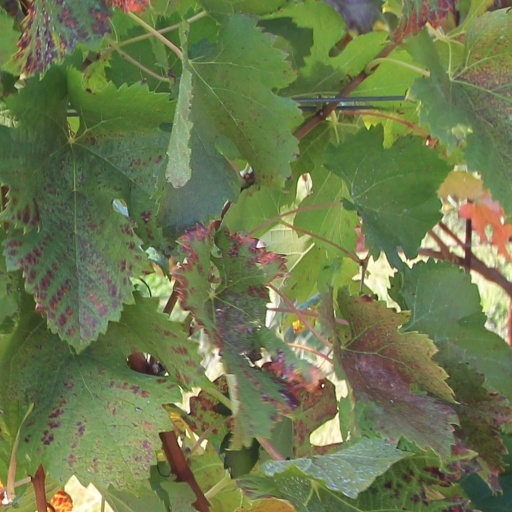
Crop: grape